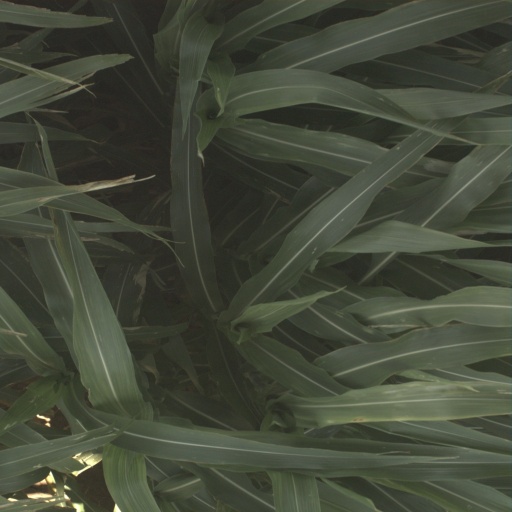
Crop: sorghum